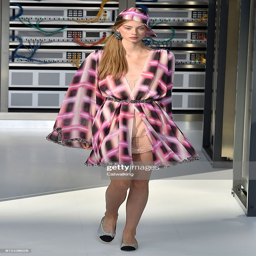
a model walks the runway at the fashion show during event .